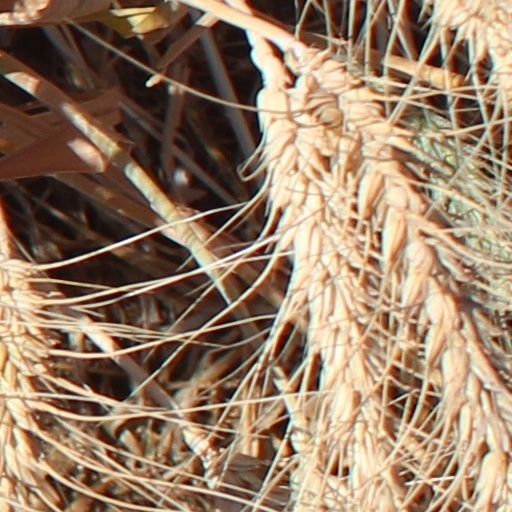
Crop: wheat